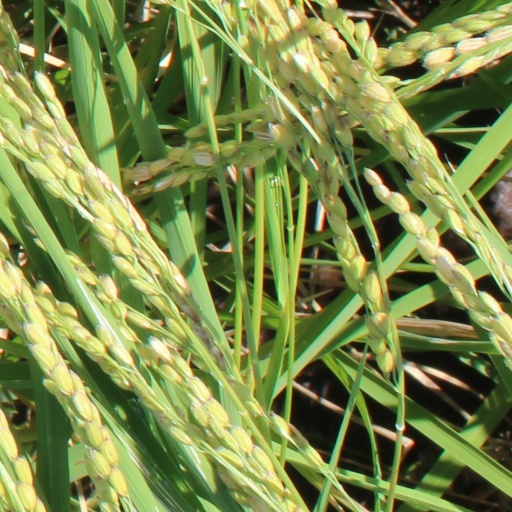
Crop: rice